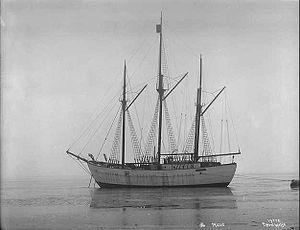
La Maud est une goélette à trois mâts construite pour Roald Amundsen pour sa deuxième expédition dans l'Arctique.
Guennadi Nikititch Olonkine, né le 6 septembre 1897 à Kad Moudyoujskoï et mort le 16 septembre 1960 à Tromsø, est un explorateur polaire et opérateur radio norvégien d’origine russe.